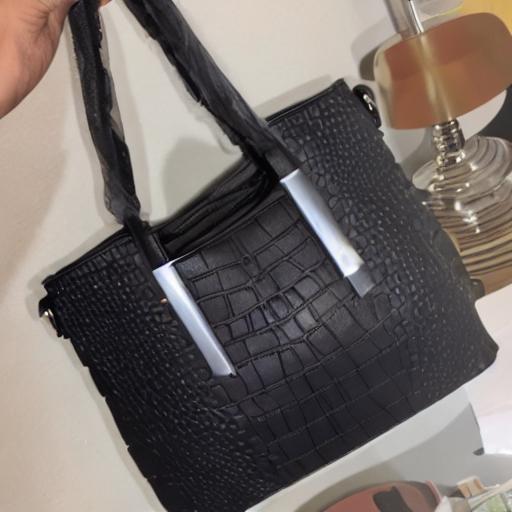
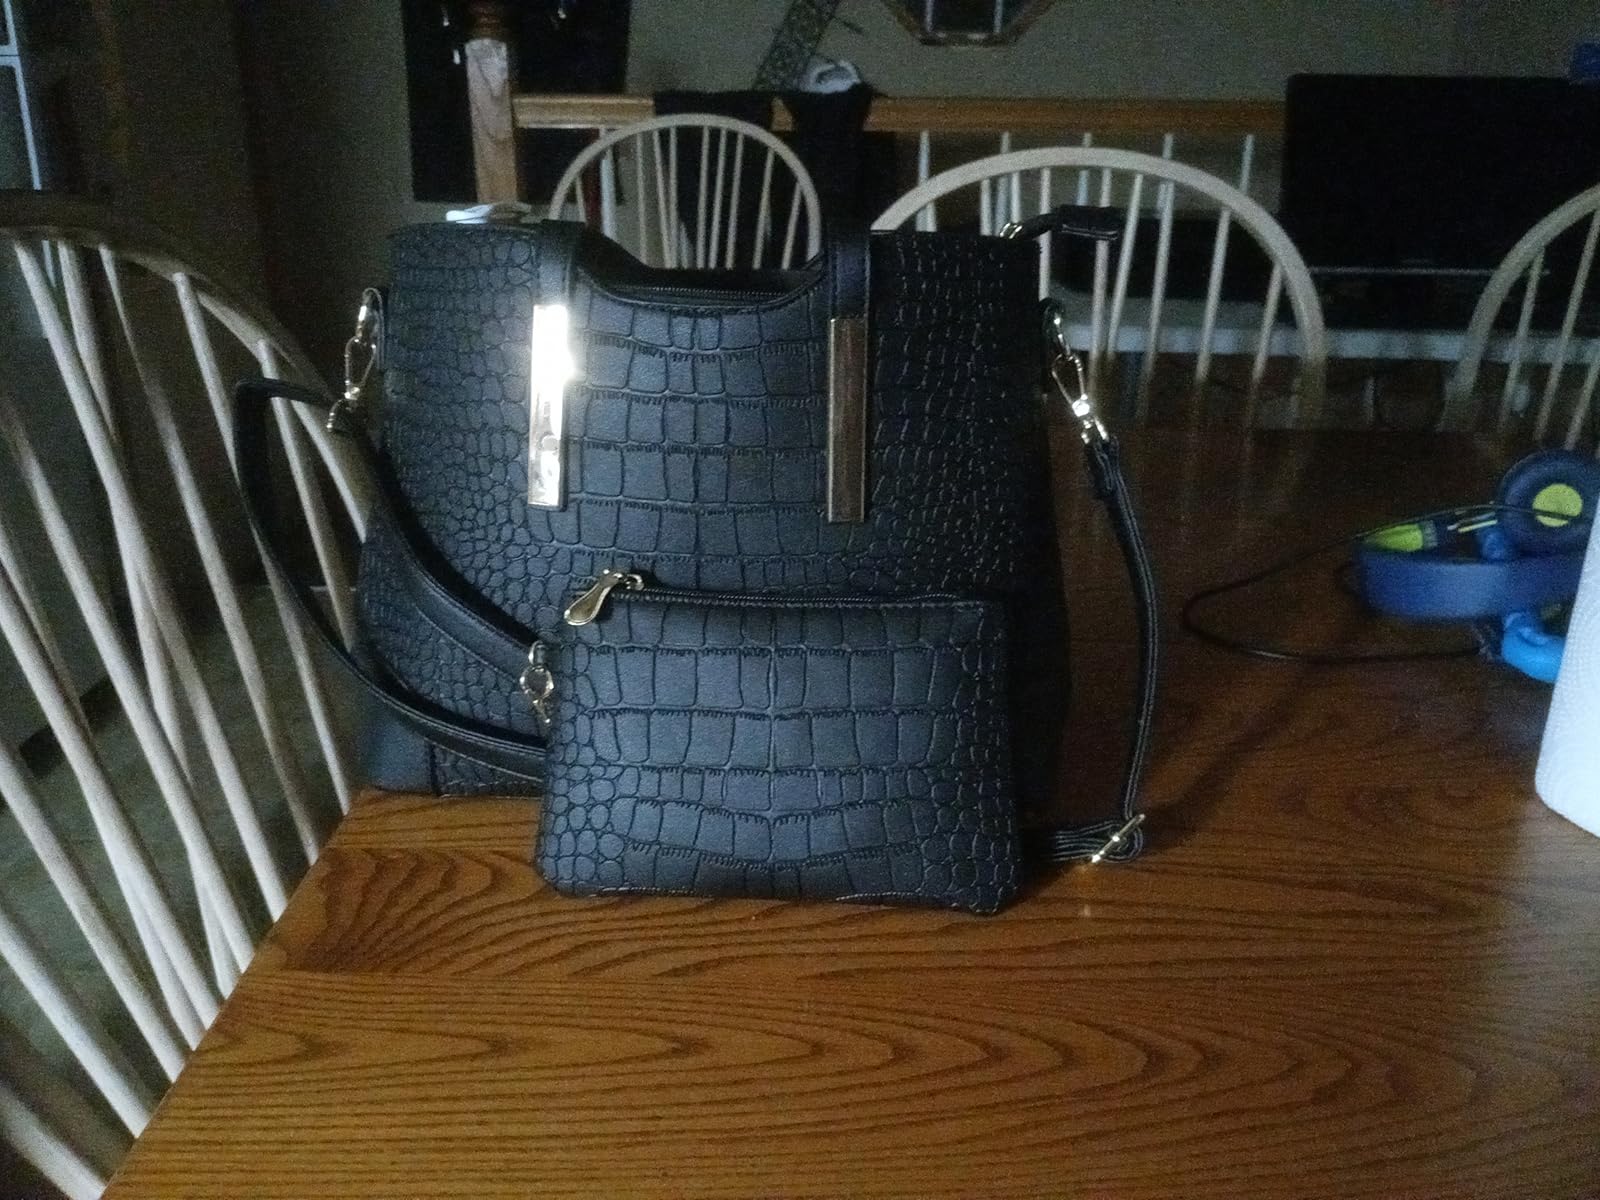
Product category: accessories_handbag
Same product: no